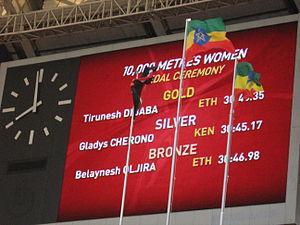
La deuxième journée des Championnats du monde d'athlétisme à Moscou 2013